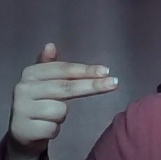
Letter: ghain